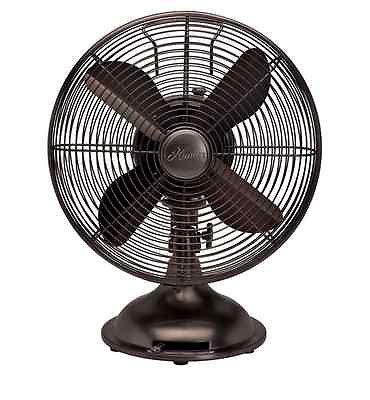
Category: fan